Karl Michael Haider

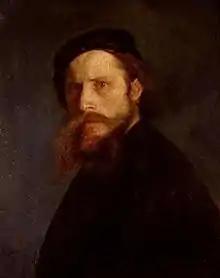
Self-portrait (1875)

Karl Michael Haider (1846–1912), was a Bavarian landscape and portrait painter.